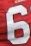
Number: 6